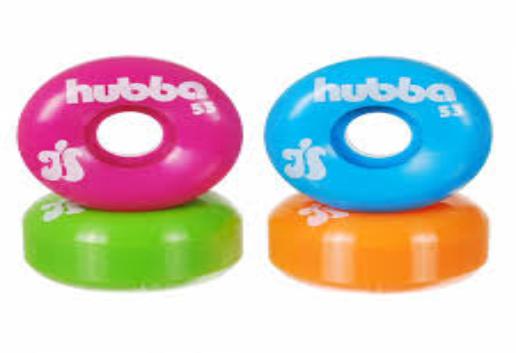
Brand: hubba wheels
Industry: Clothes